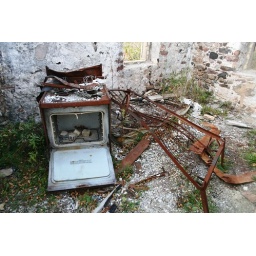
This was all that was really left in the house. A stove and a metal bed frame. It was quite eerie.